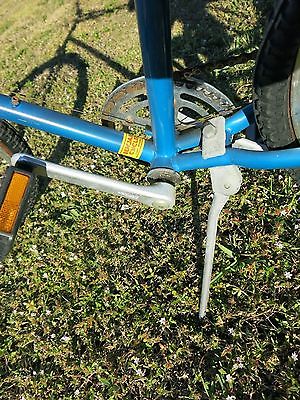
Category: bicycle